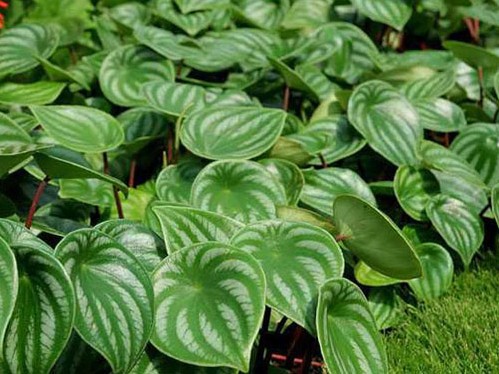
Label: trash